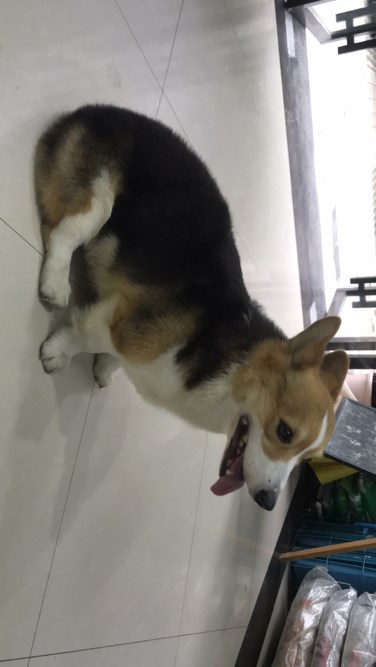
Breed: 2909-n000116-Cardigan